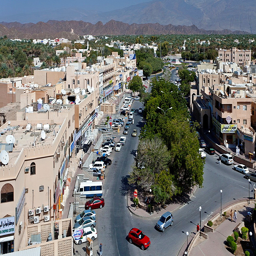
the city center from an elevated position